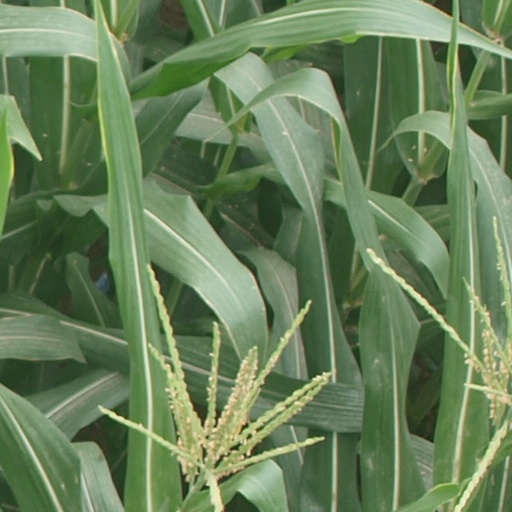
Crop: maize; corn